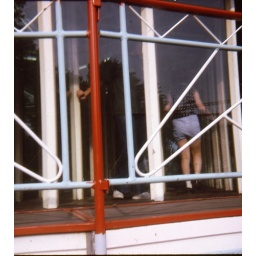
I think thats my butt in a house of mirrors